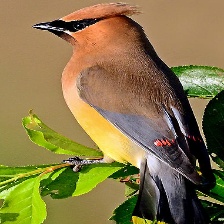
Species: CEDAR WAXWING
Scientific name: BOMBYCILLA CEDRORUM